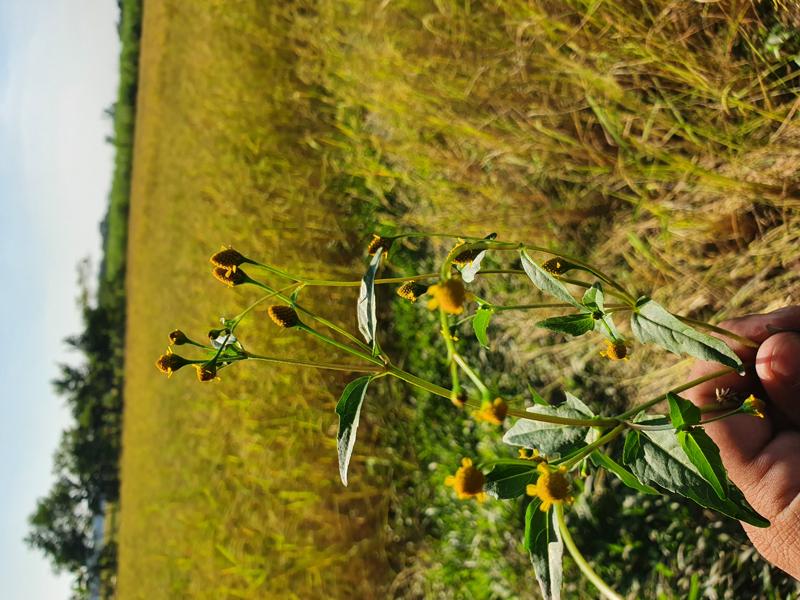
Weed species: Synedrella nodiflora